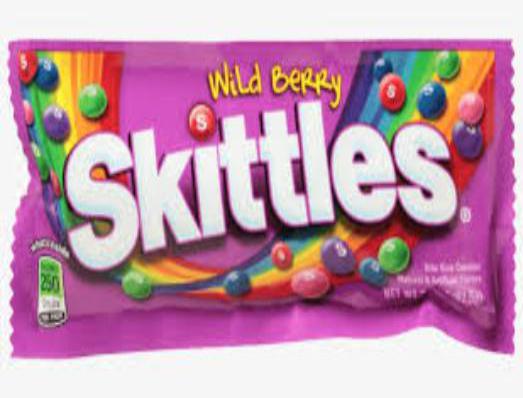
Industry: Food